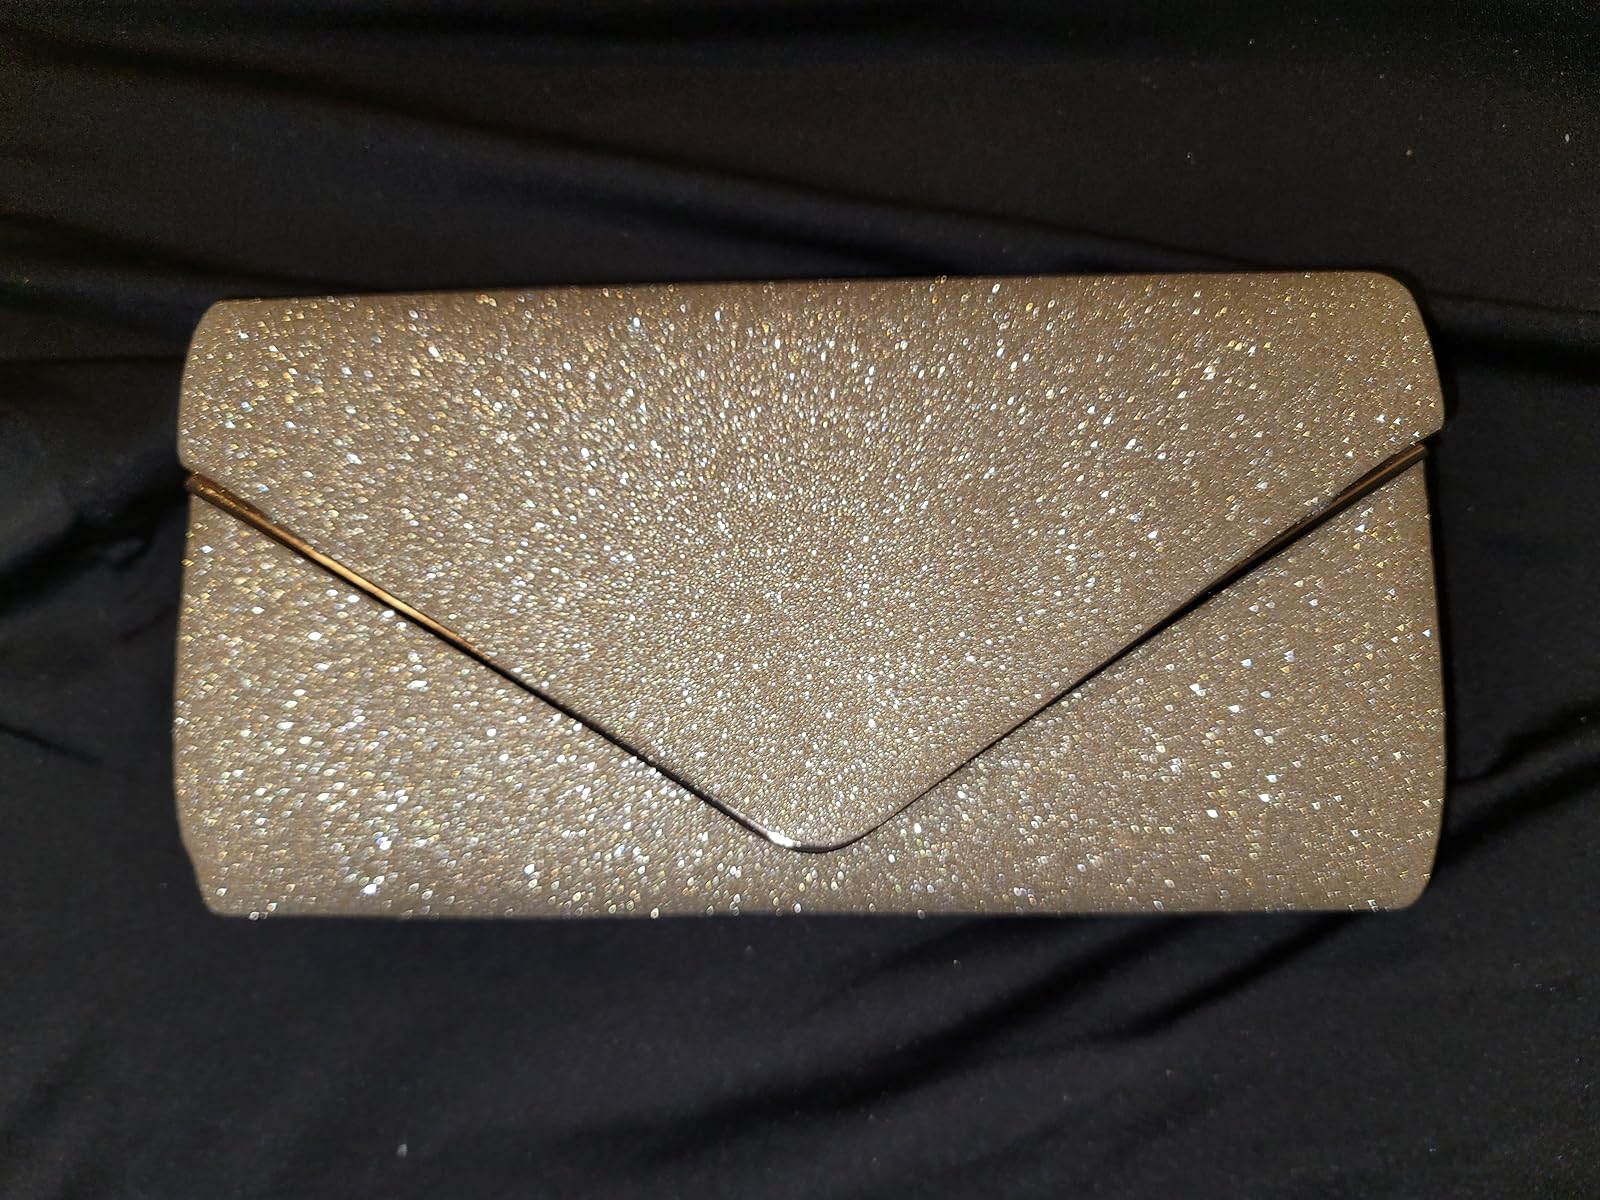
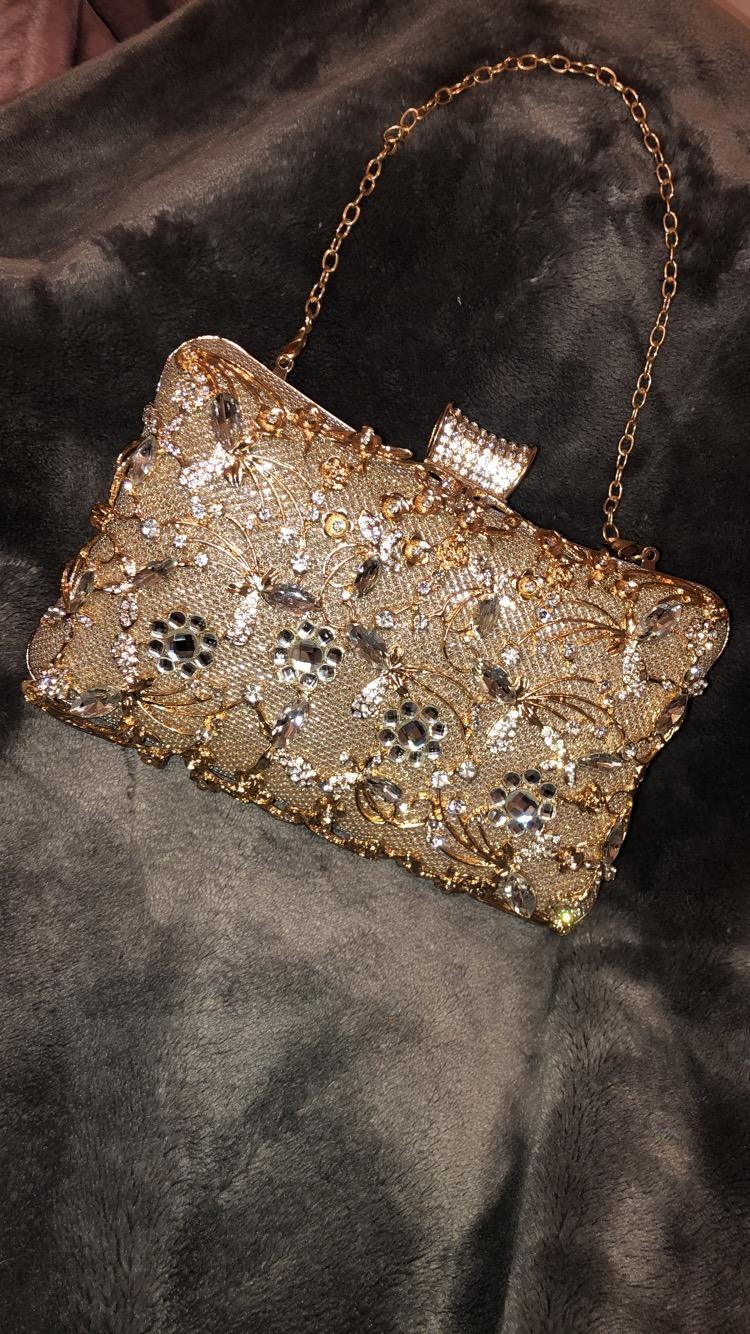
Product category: accessories_handbag
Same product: no